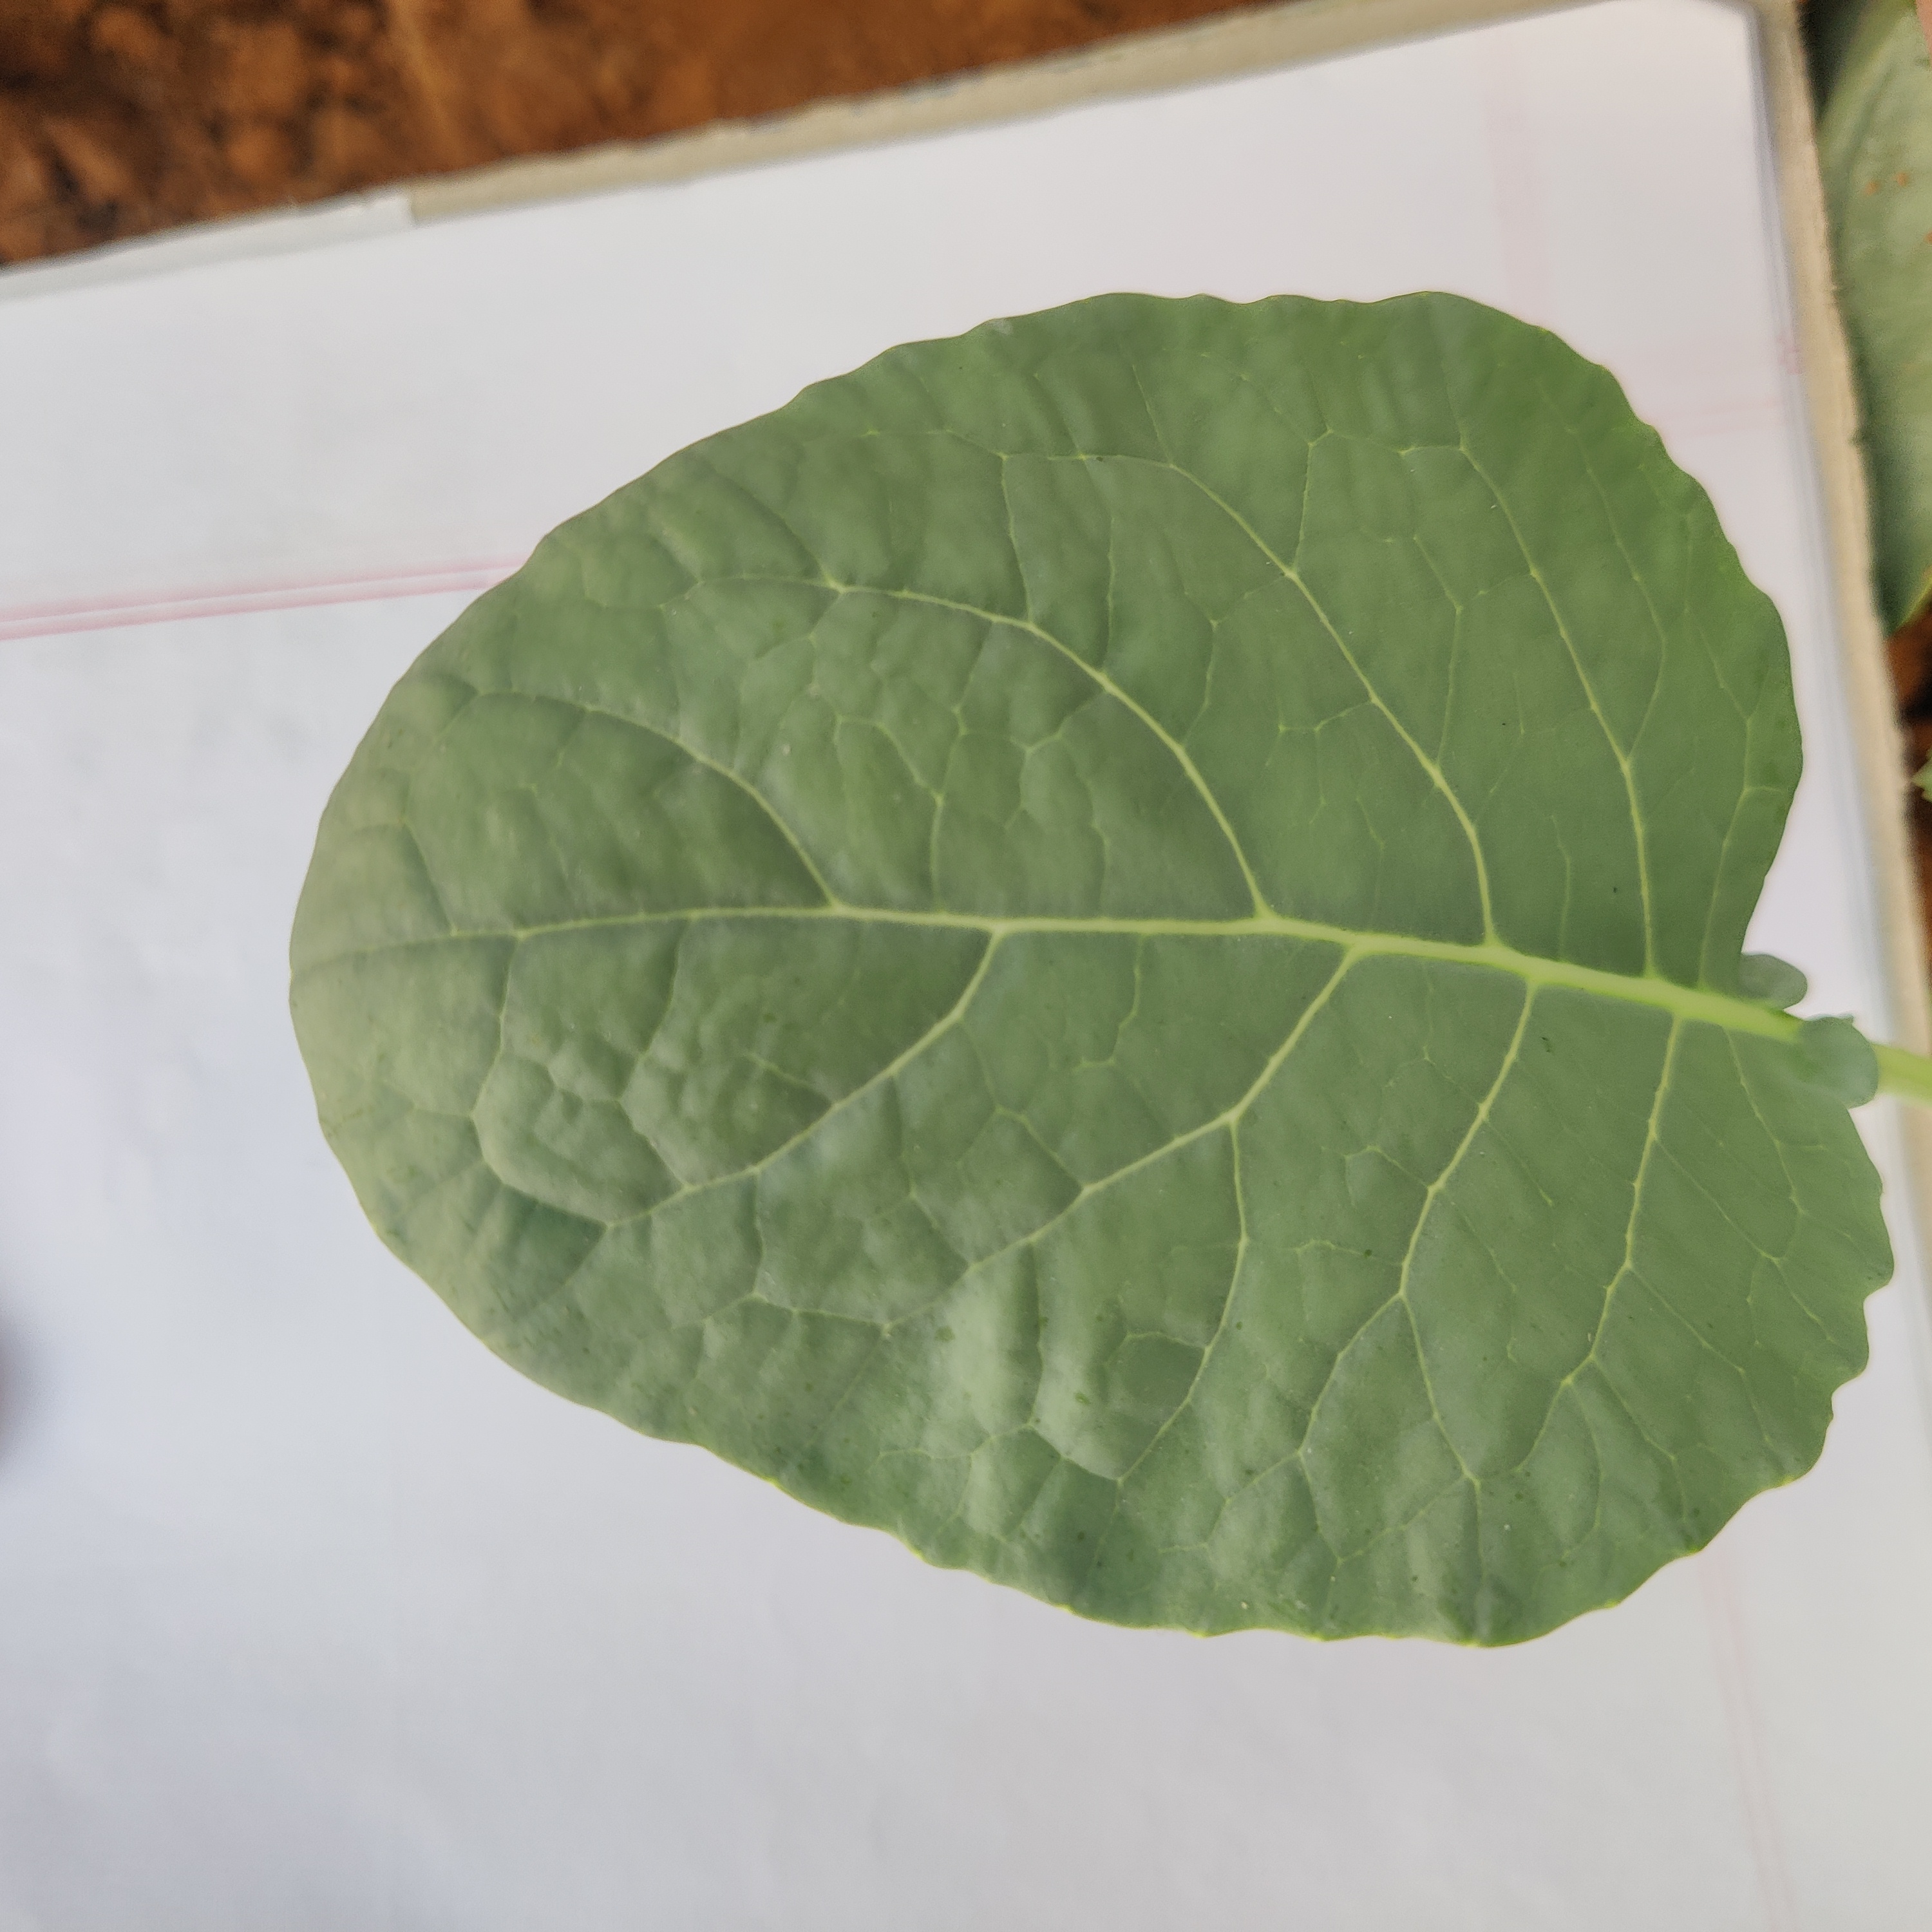
Label: Healthy